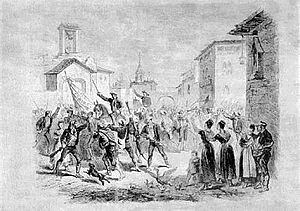
Carlistkrigene
Don Carlos' oprør i Navarra i 1833.
Carlistkrigene var flere borgerkrige i Spanien i 19. århundrede.